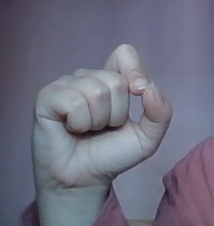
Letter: fa